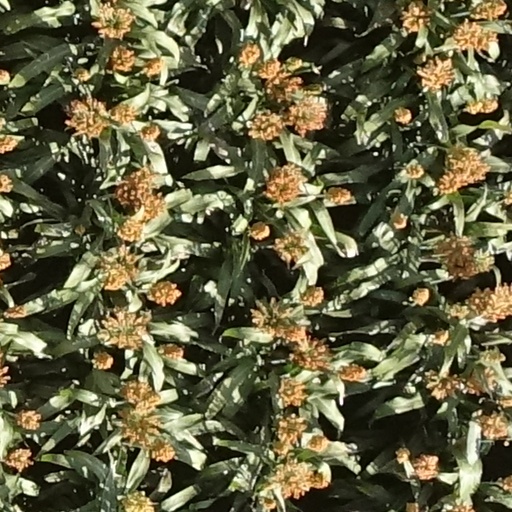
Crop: sorghum